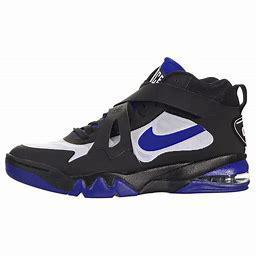
Brand: Nike
Model: Air Force Max